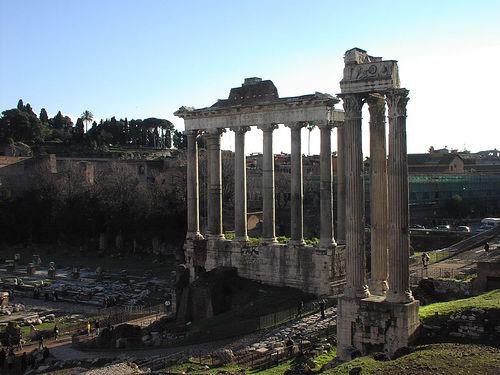
Weather: sun or clear